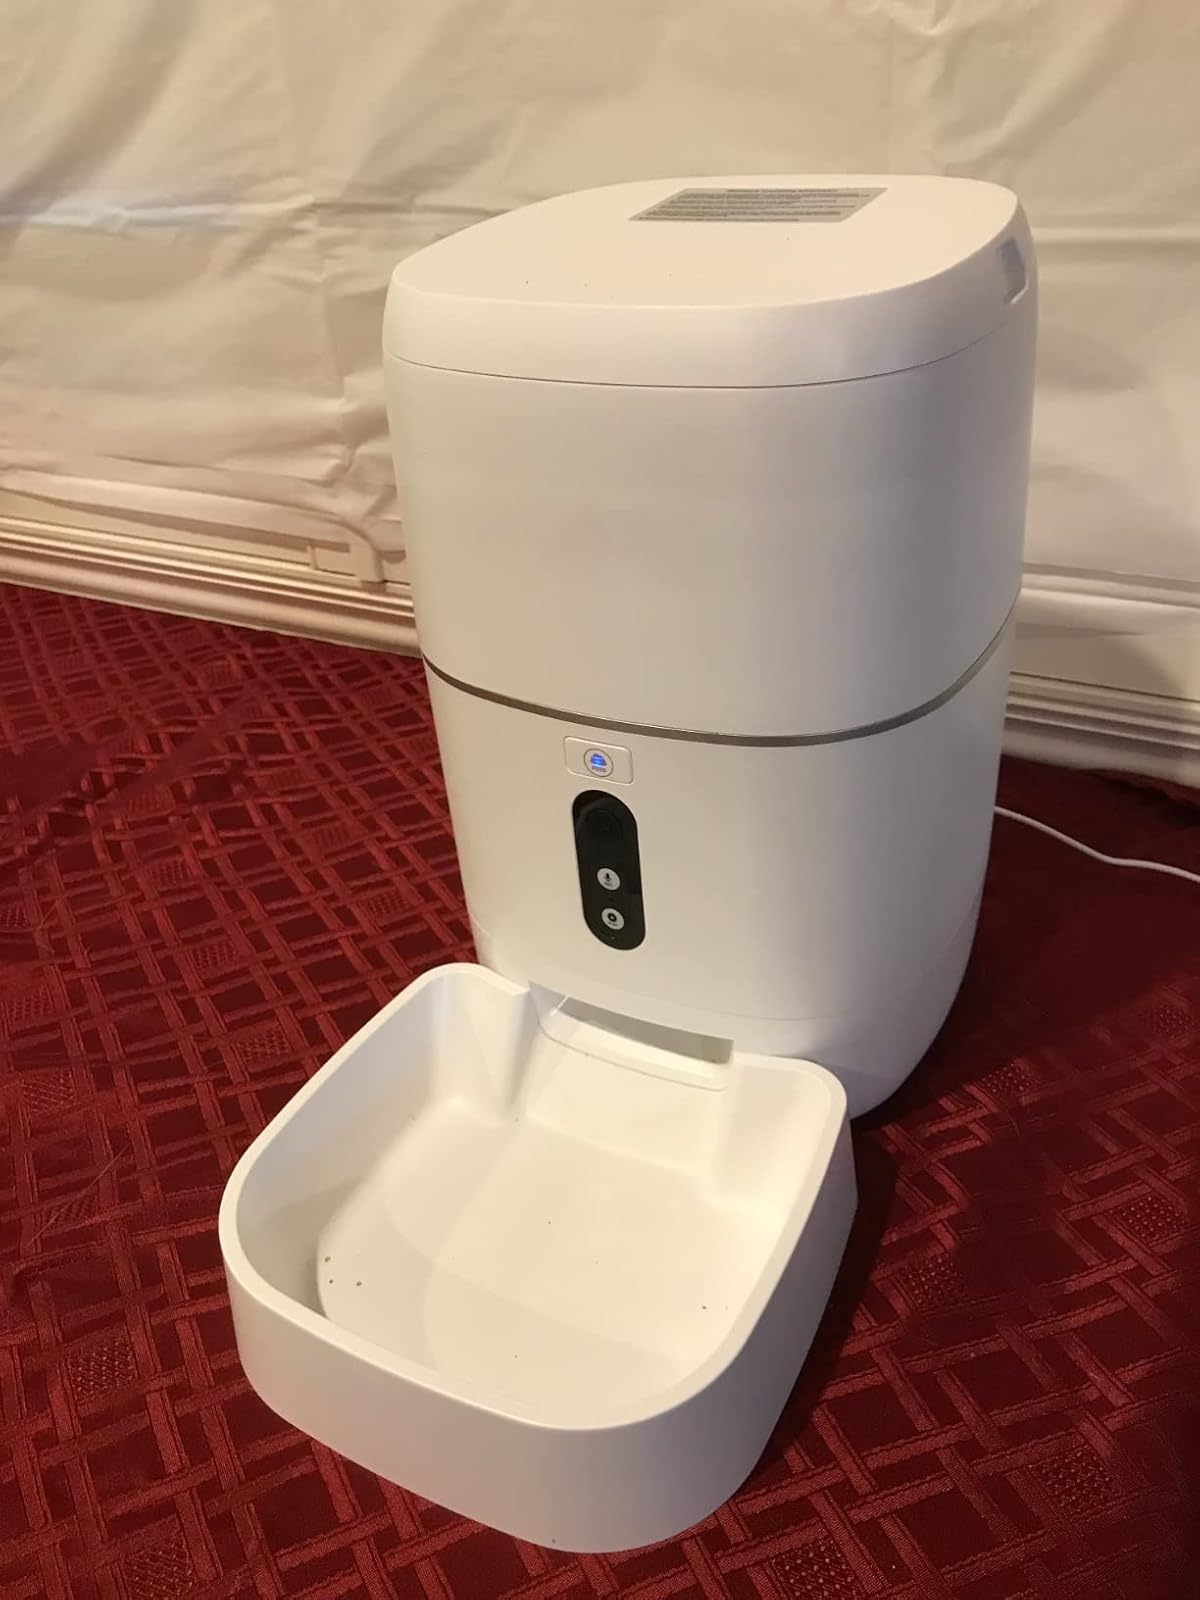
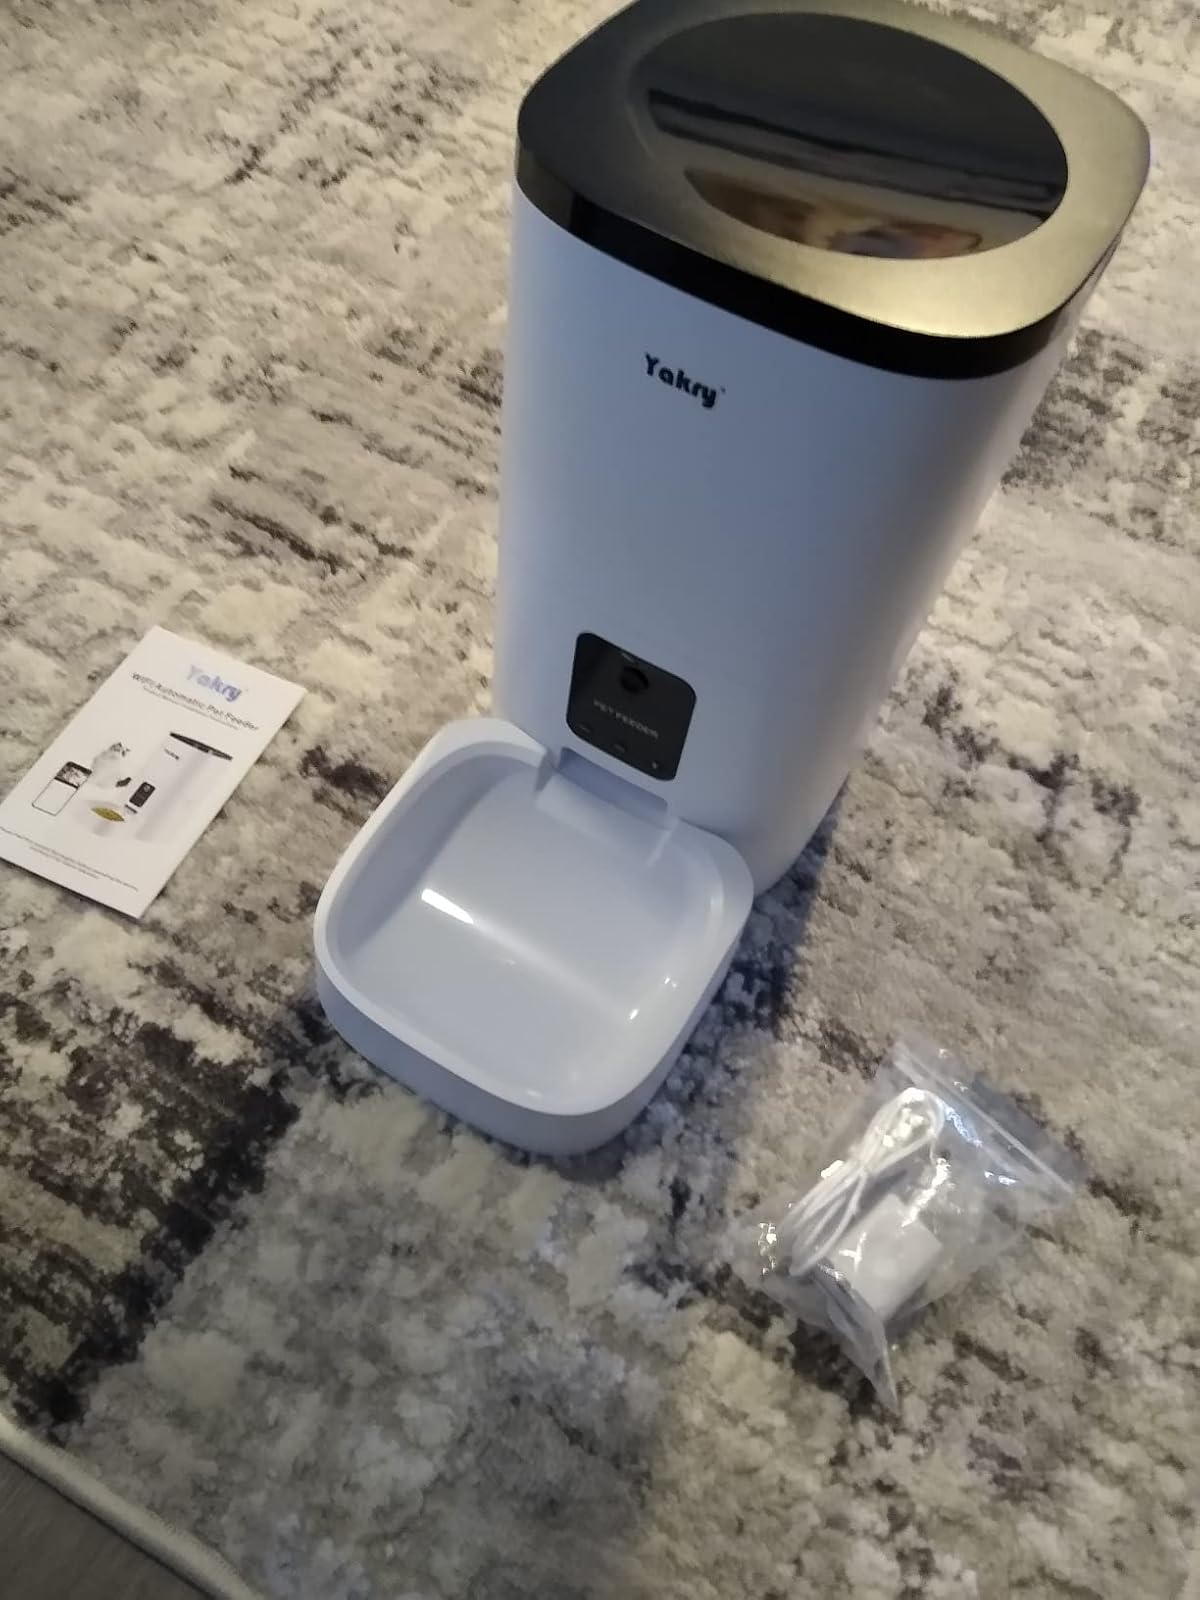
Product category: items_feeder
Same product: no